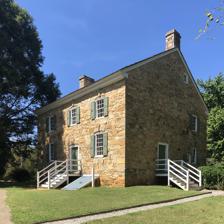
Building: 1774 Alexander Rock House
Country: United States of America
Year built: 1774
Historic house in North Carolina, United States United States historic place Hezekiah Alexander House U.S. National Register of Historic Places Alexander Rock House, Fall of 2019 Show map of North Carolina Show map of the United States Location 3500 Shamrock Drive, Charlotte, North Carolina Coordinates 35°13′55″N 80°46′00″W / 35.23194°N 80.76667°W / 35.23194; -80.76667 Area 8.3 acres (3.4 ha) Built 1774 ( 1774 ) NRHP reference No. 70000461 Added to NRHP April 17, 1970 The 1774 Alexander Rock House in Charlotte, North Carolina , US, is the oldest house in Mecklenburg County and was added to the National Register of Historic Places in 1970. Originally built by the Alexander Family who finished construction in 1774, the Rock House and its various outbuildings have had many owners over the years with The Charlotte Museum of History being its steward today. History Hezekiah Alexander (~1728–1801), bought more than 600 acres (243 ha) on Sugar Creek in 1767 and finished building the Rock House in 1774. Originally from Cecil County, Maryland , he moved to Pennsylvania, then to Delaware, and finally North Carolina. He worked as a blacksmith and a farmer, was a member of the Fifth Provincial Congress which wrote North Carolina's first constitution and was a trustee of Queens College (which should not be confused with the present-day Queens University of Charlotte .) After Hezekiah's death, the homesite passed to his wife Mary Sample Alexander (1734-1805). She never remarried and thus the land was divided between her youngest sons, Joel and Oswald, after her death. In addition to the land, Oswald also received the Rock House and outbuildings. In 1826, Oswald married Mary Moore only to die suddenly and without a will before the year's end. After his death, she filled a petition for and ultimately received the estate including the Rock House in 1828. She married William Lucky the same year and, because of how property law worked at the time, the house then passed from her to Lucky and out of the Alexander Family. William and Mary had three children, Dorcus, William and Catherine, who all received portions of the land when William died without a will in 1845. Mary was also given a portion of the land but was not given the house, which went to Dorcus. Dorcus married and moved to South Carolina in 1852, leaving the property to her uncle, John W. Moore, who sold it to Joseph W. Cadwell in late 1858. Dr. Joseph Cadwell lived in the Rock House for two years until his death at age 28 in 1861. His brother, Samuel Cadwell, inherited the property and moved in with his parents and younger sister. After living there for 22 years, he sold the property to Adam Yandle in March 1883. Yandle bought the house paying mostly upfront and promising the rest in January the following year. Knowing he would not be able to pay by the deadline, he mortgaged his home to Victor Barringer in order to pay Samuel Cadwell. This second loan went equally as well as the first and, in 1888, Barringer took the property and sold it at auction to Joseph Reid in 1890. Joseph Reid and his wife Rachel renovated the house several times including adding a large front porch and replacing the flooring on the ground level. He died in 1913 without any children so the house went to Rachel who died 15 years later in 1928 without ever remarrying, so the house passed to the control of their estate who put it up for sale. Alexander Rock House, 1936 Museum See also: The Charlotte Museum of History In 1943, Eugene Cole donated the house to the Western North Carolina Annual Conference of the Methodist Church which had plans to use the site as a retirement community. In 1949, the home and some of the surrounding property was leased by members of the Daughters of the American Revolution in order to preserve and restore the historic building. The Hezekiah Alexander Home Foundation was formed in 1969 to better manage the property and to fundraise for further work. After passing through several hands, The Charlotte Museum of History became independent in 1986 and maintains the Rock House to this day. Architecture The stone house was built in a Georgian style typical of those built by Germans who settled in Pennsylvania and by the Dutch in the Hudson Valley . Germans who moved south to North Carolina brought this style of architecture with them. The Alexander House is one of the few examples of this architecture still in existence. References